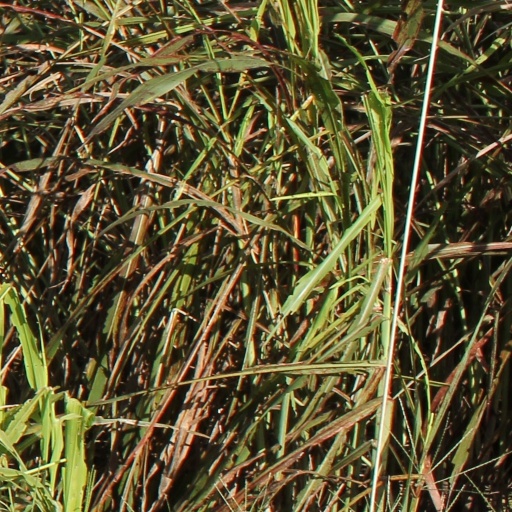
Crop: sorghum